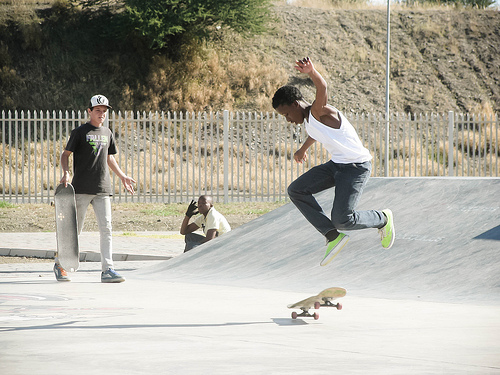
question: スケートボードを持っている少年のTシャツの色は何ですか
answer: 黒、白、緑

question: スケートボードを持っている少年はどんな靴を履いていますか
answer: スニーカー

question: スケートボードをしている少年は何を着ていますか
answer: タンクトップ

question: スケートボードをしている所はどうなっていますか
answer: 緩い坂があるコース

question: 柵の色は何ですか
answer: 白

question: コースの坂はいくつありますか
answer: 1つ

question: どんな天気ですか
answer: 晴れ

question: コースにいる大人はどんな体勢ですか
answer: 座っている